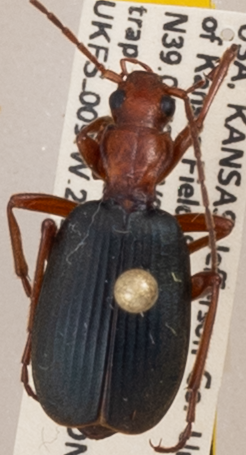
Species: Brachinus alternans
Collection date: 2022-06-28
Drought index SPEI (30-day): -0.688
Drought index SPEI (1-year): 0.398
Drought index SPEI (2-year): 0.536